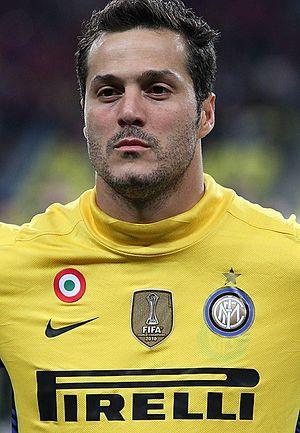
Júlio César Soares Espíndola, né le 3 septembre 1979 à Duque de Caxias, est un ancien footballeur international brésilien qui évoluait au poste de gardien de but.